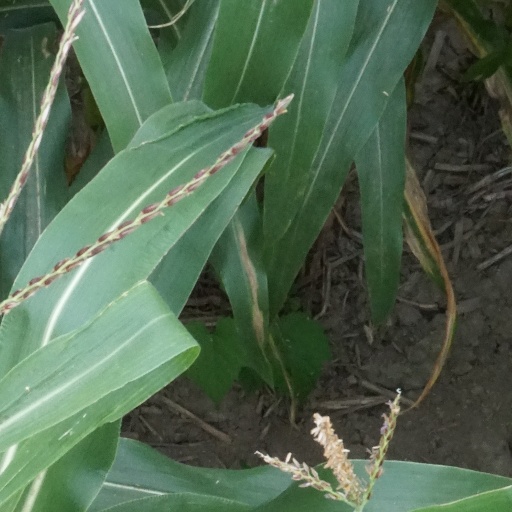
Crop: maize; corn